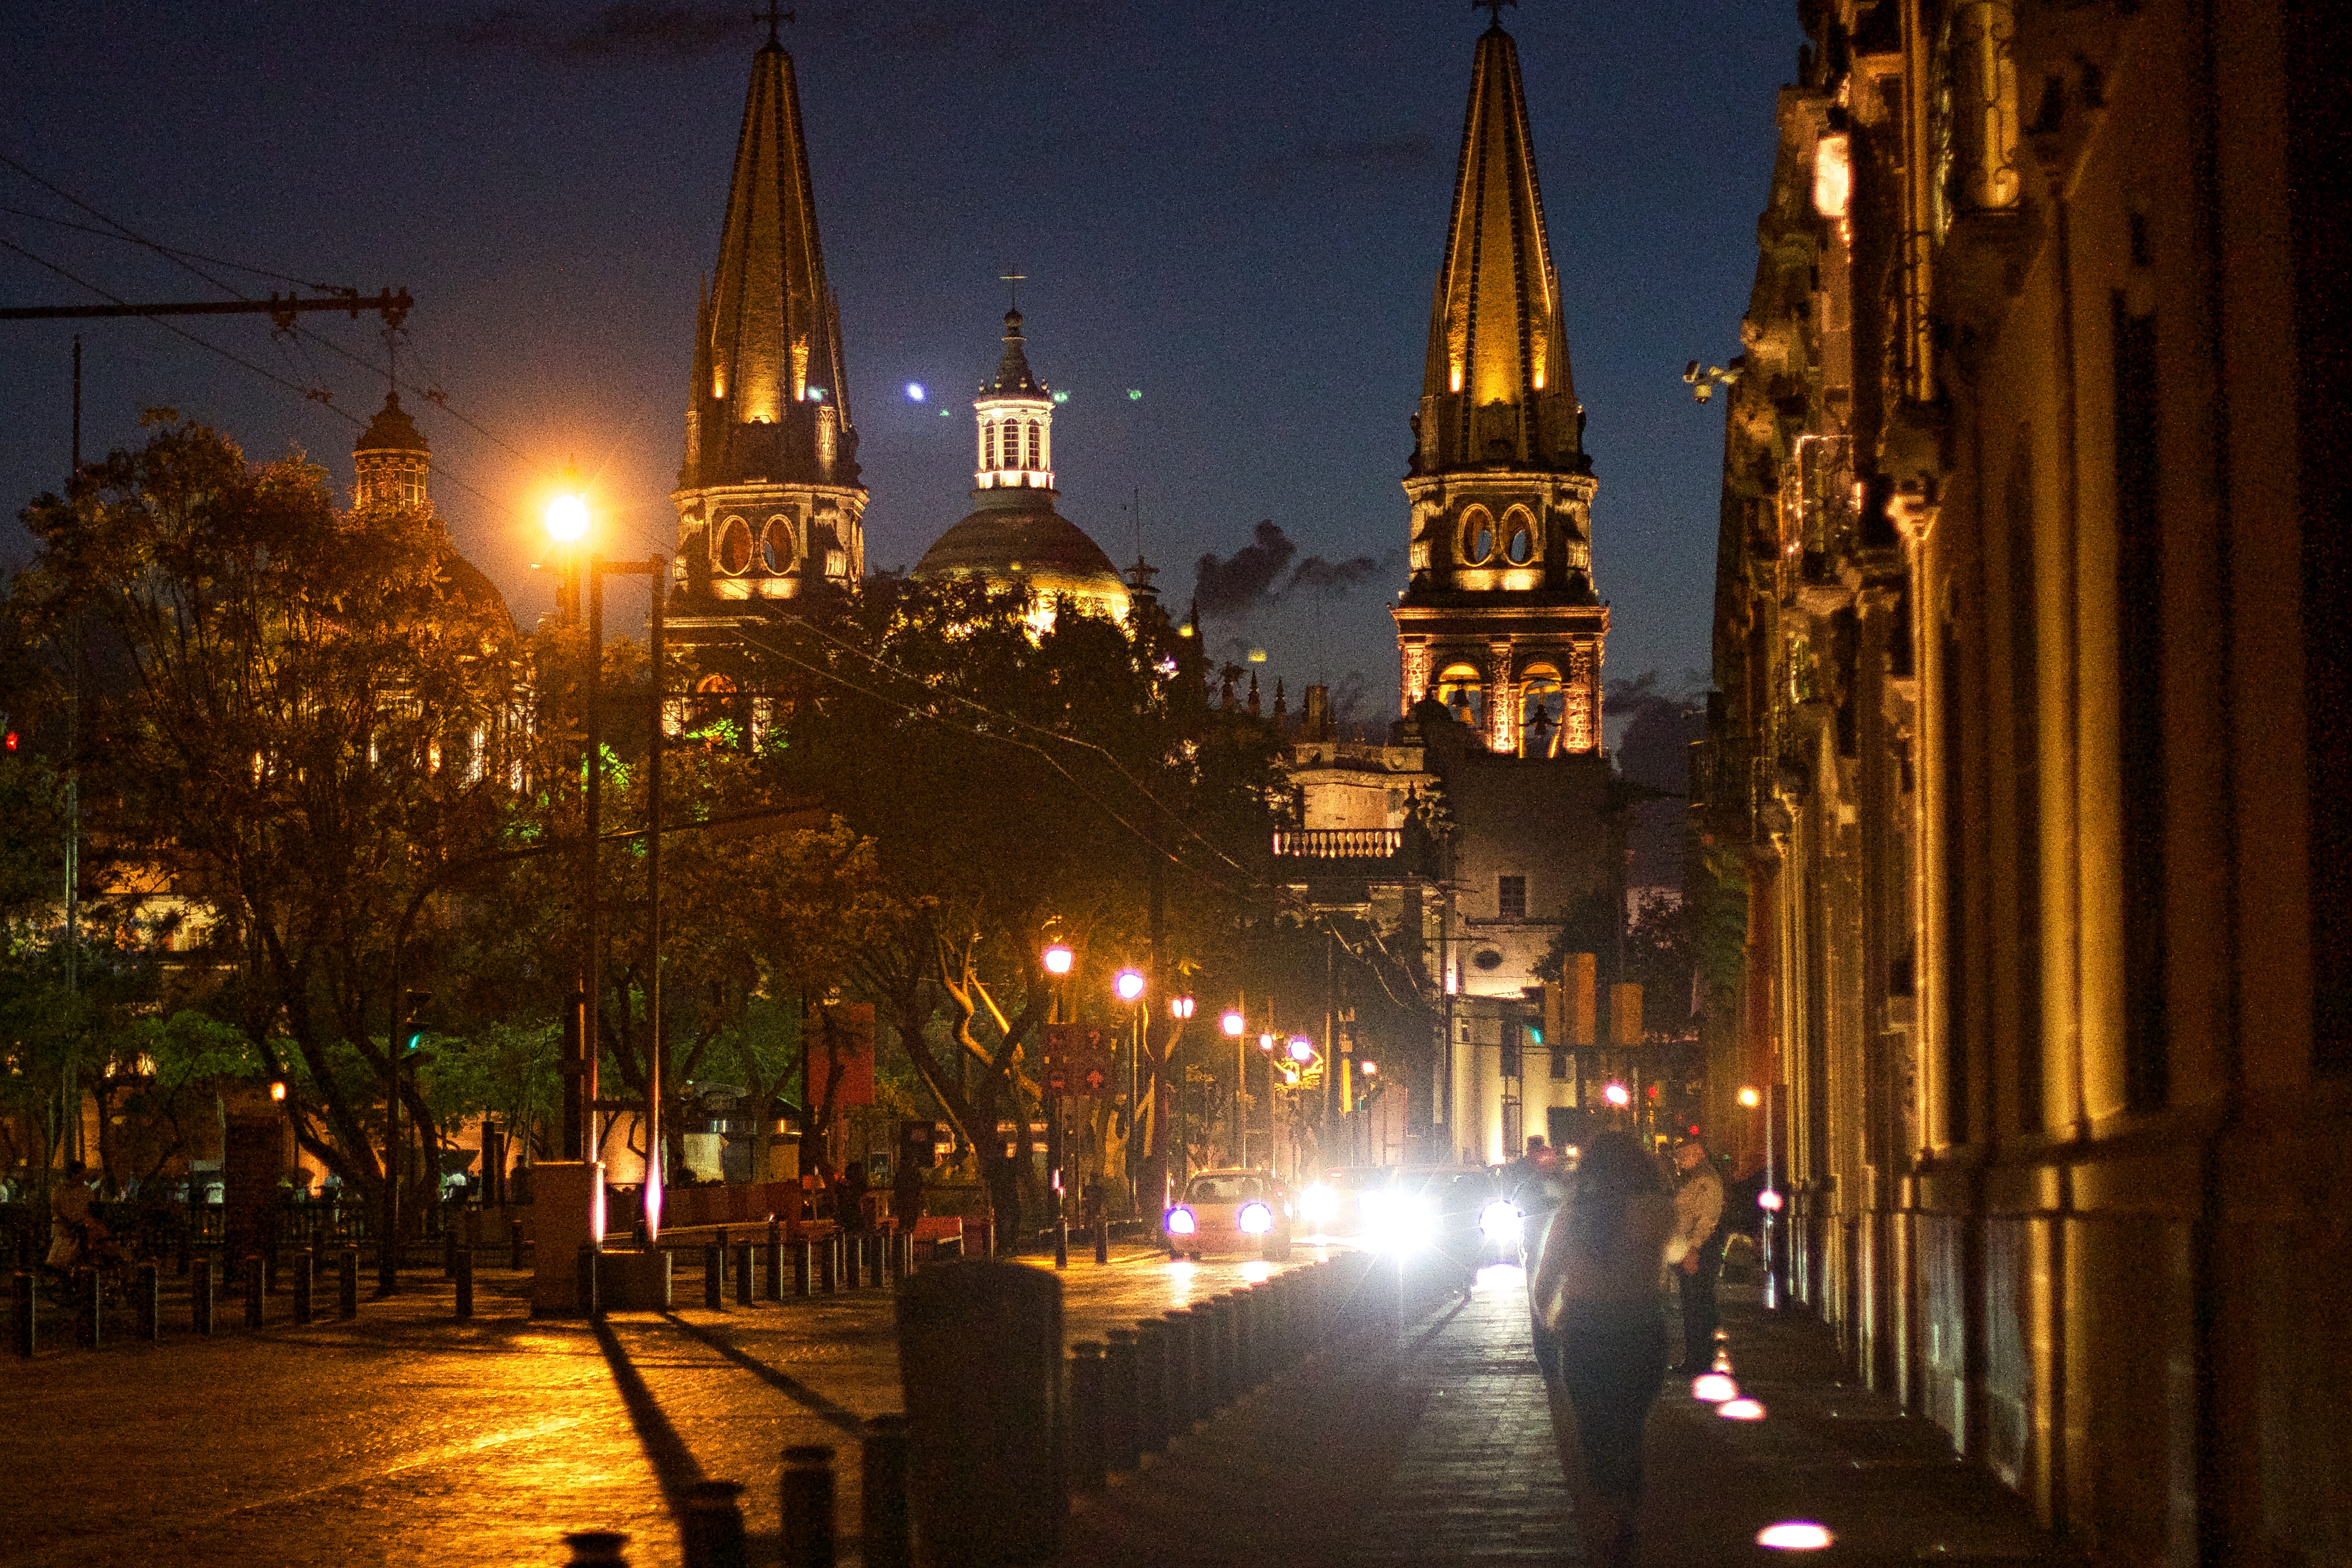
night, city, cityscape, dusk, evening, landmark, cathedral, place of worship, metropolis, human settlement